Indian River (Delaware)

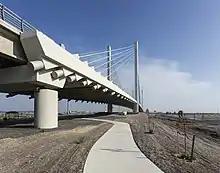
The Indian River Inlet bridge, looking north

Roads cross the river in three places, at U.S. Route 113 (in Millsboro), Delaware Route 24/Delaware Route 30 (also in Millsboro), and Delaware Route 1 (at Indian River Inlet in the Delaware Seashore State Park).